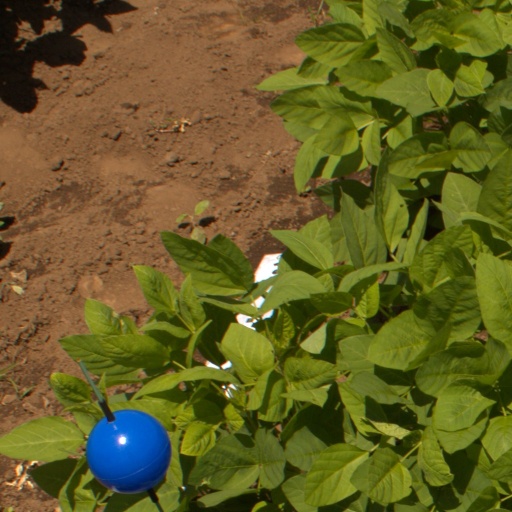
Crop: soybean